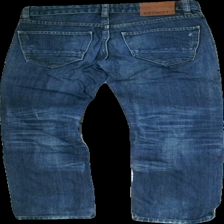
View: back
Type: Jeans
Category: Children
Brand: Not in the list
Brand text on label: Detroit (lindex)
Colors: Blue
Material: 100% cotton
Cut: Regular
Size: 152
Season: All
Stains: Minor
Price range: 50-100
Recommended usage: Reuse